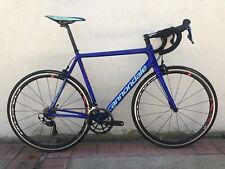
Vehicle type: Bikes